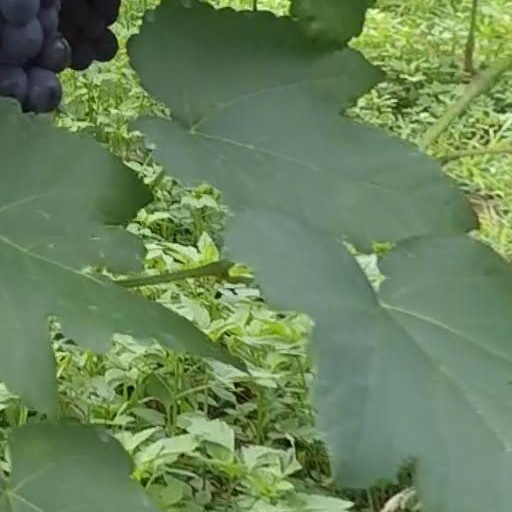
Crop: grape